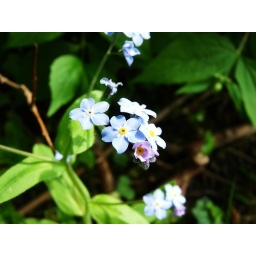
Vine Farm - small blue flowers in back garden